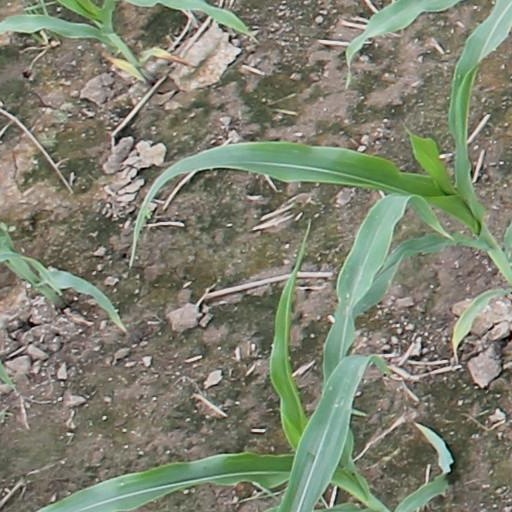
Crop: maize; corn